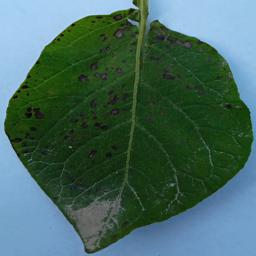
Etiqueta: Tizon_Temprano